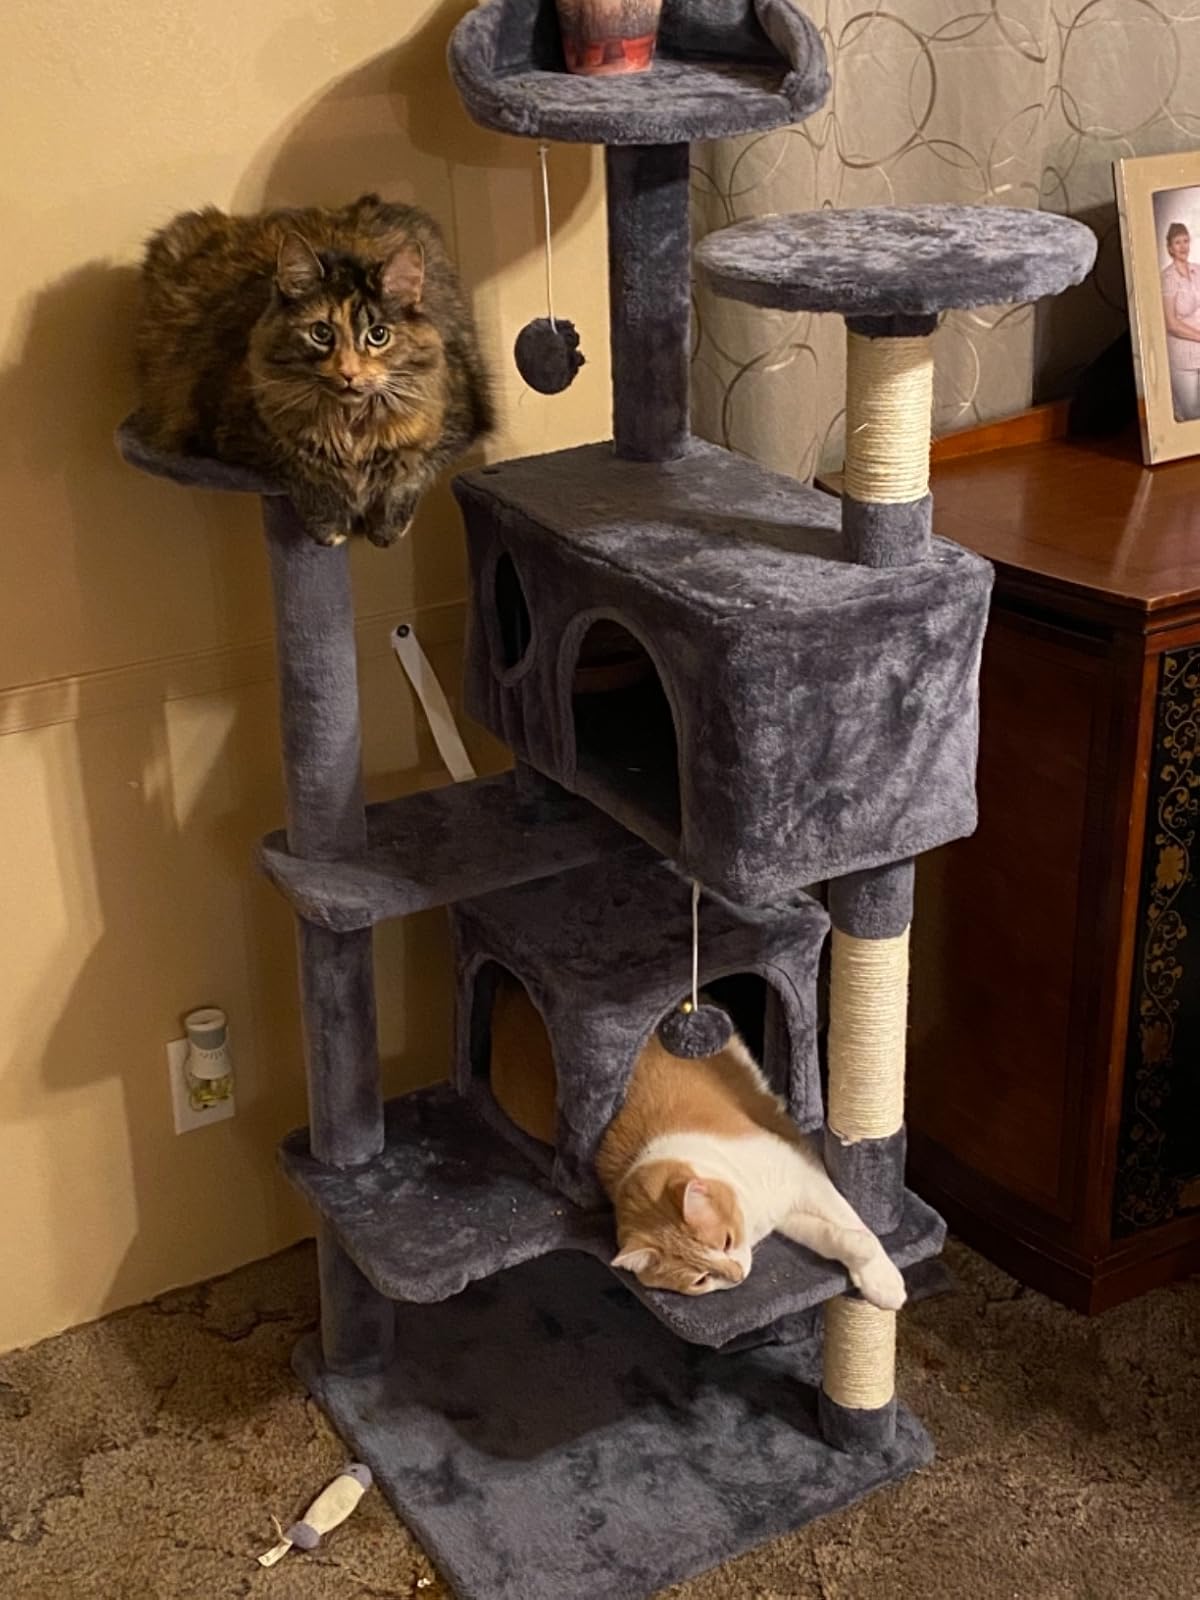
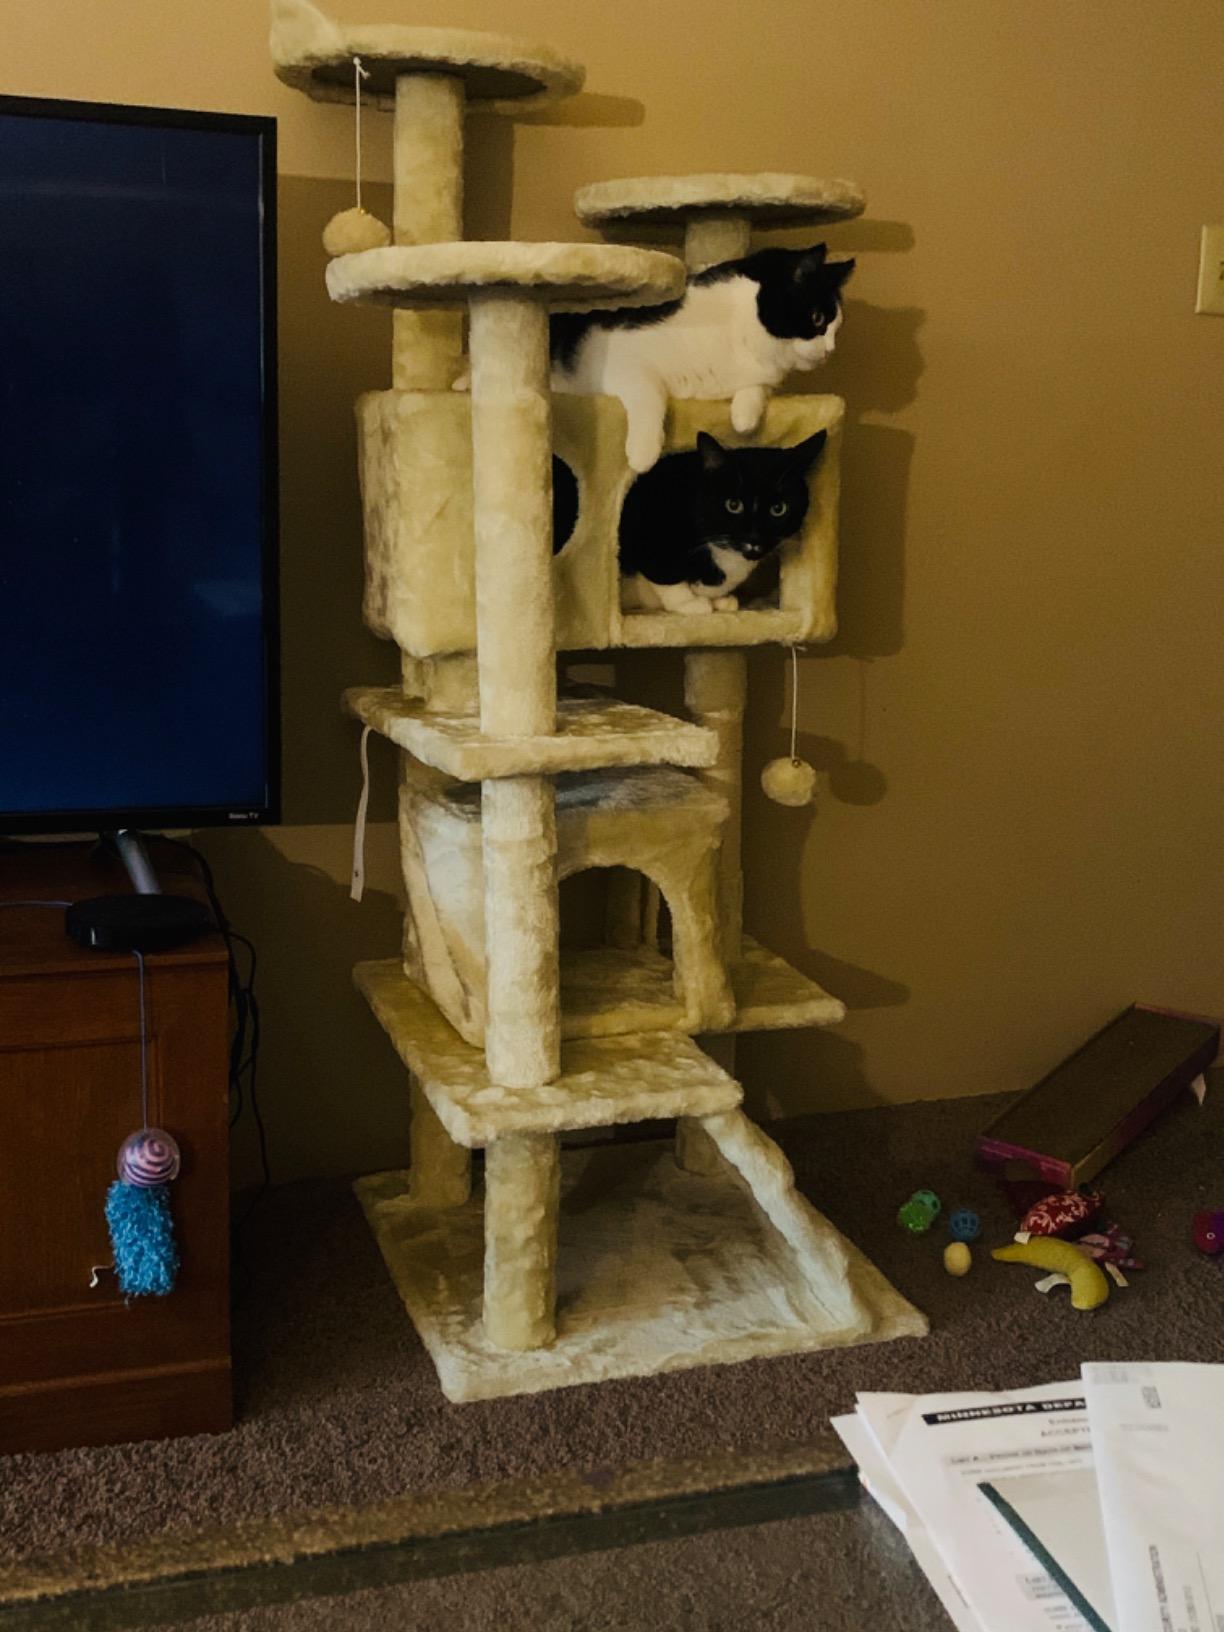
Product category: items_cat tree
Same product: no